History of Australia

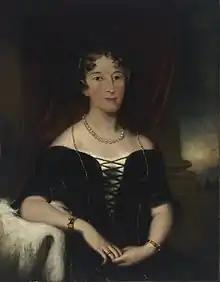
Businesswoman Elizabeth Macarthur helped establish the merino wool industry.

Between 1788 and 1868, approximately 161,700 convicts were transported to the Australian colonies of New South Wales, Van Diemen's Land and Western Australia. The literacy rate of convicts was above average and they brought a range of useful skills to the new colony including building, farming, sailing, fishing and hunting. The small number of free settlers meant that early governors also had to rely on convicts and emancipists for professions such as lawyers, architects, surveyors and teachers.